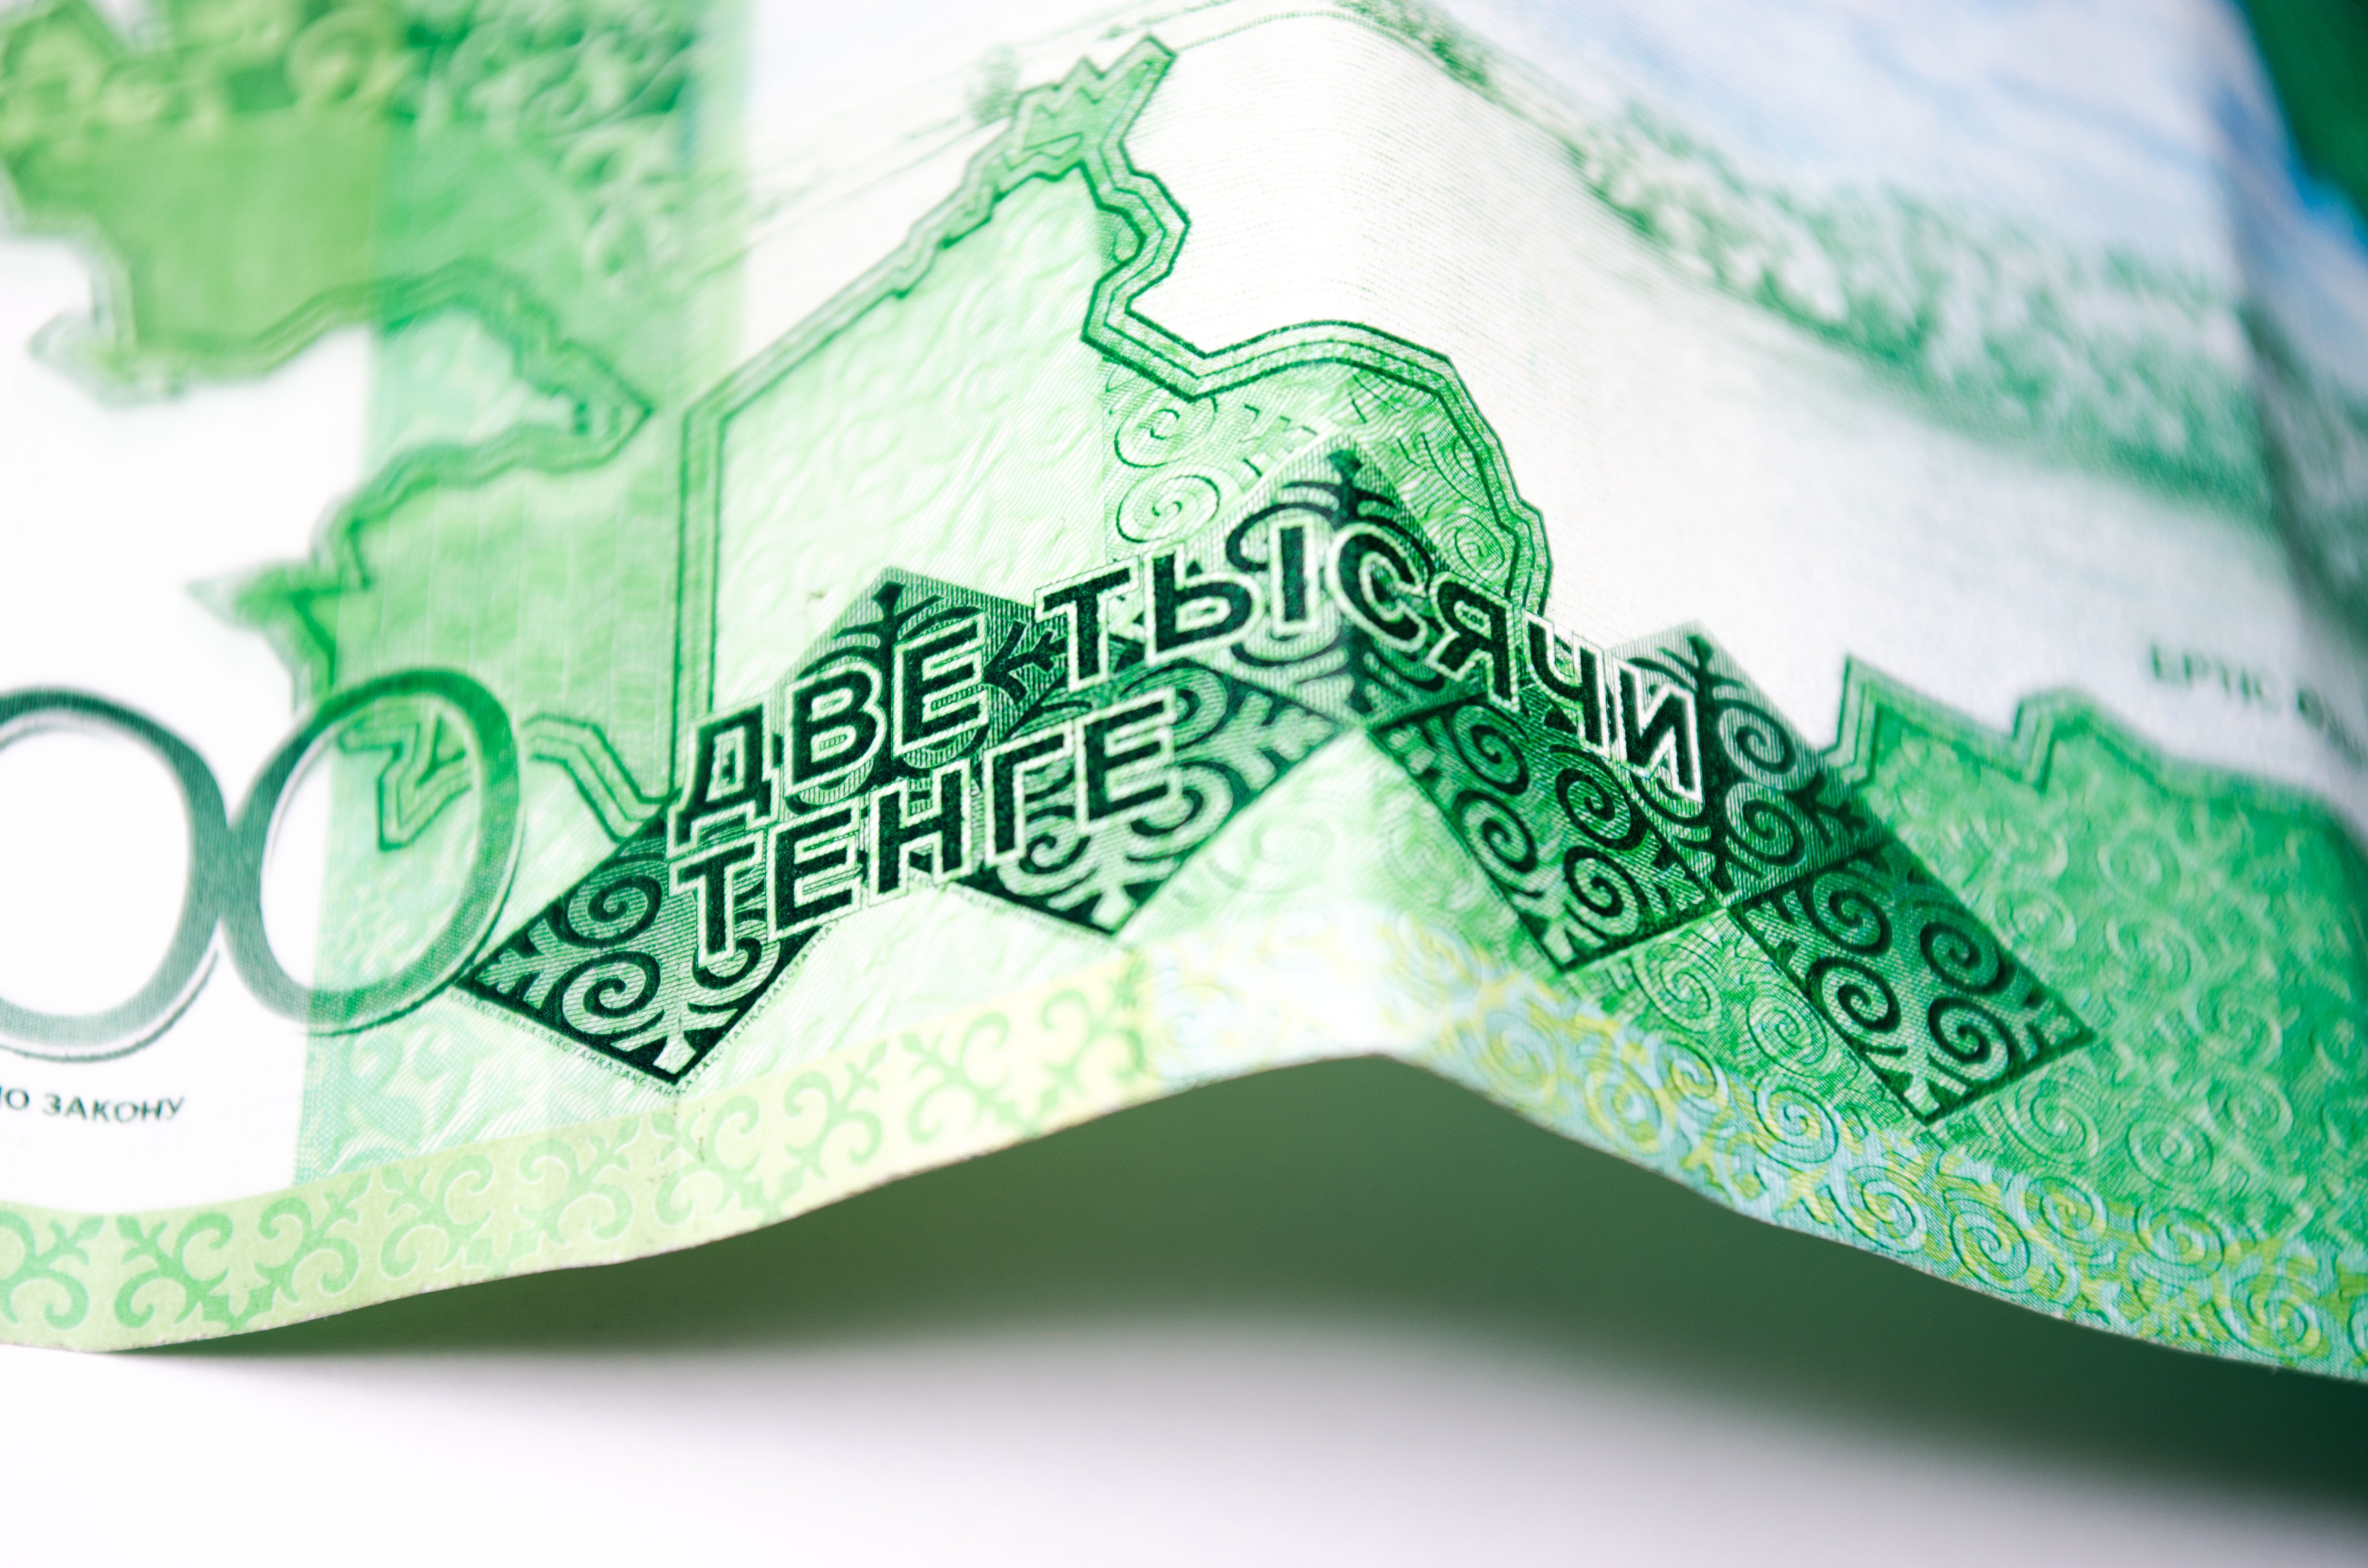
pattern, green, money, shopping, brand, cash, font, art, illustration, design, glasses, currency, banking, rich, buy, commerce, economy, income, payment, savings, finance, wealth, profit, investment, earnings, accounting, banknote, kazakhstan, purchase, loan, tenge, kazakhstani tenge